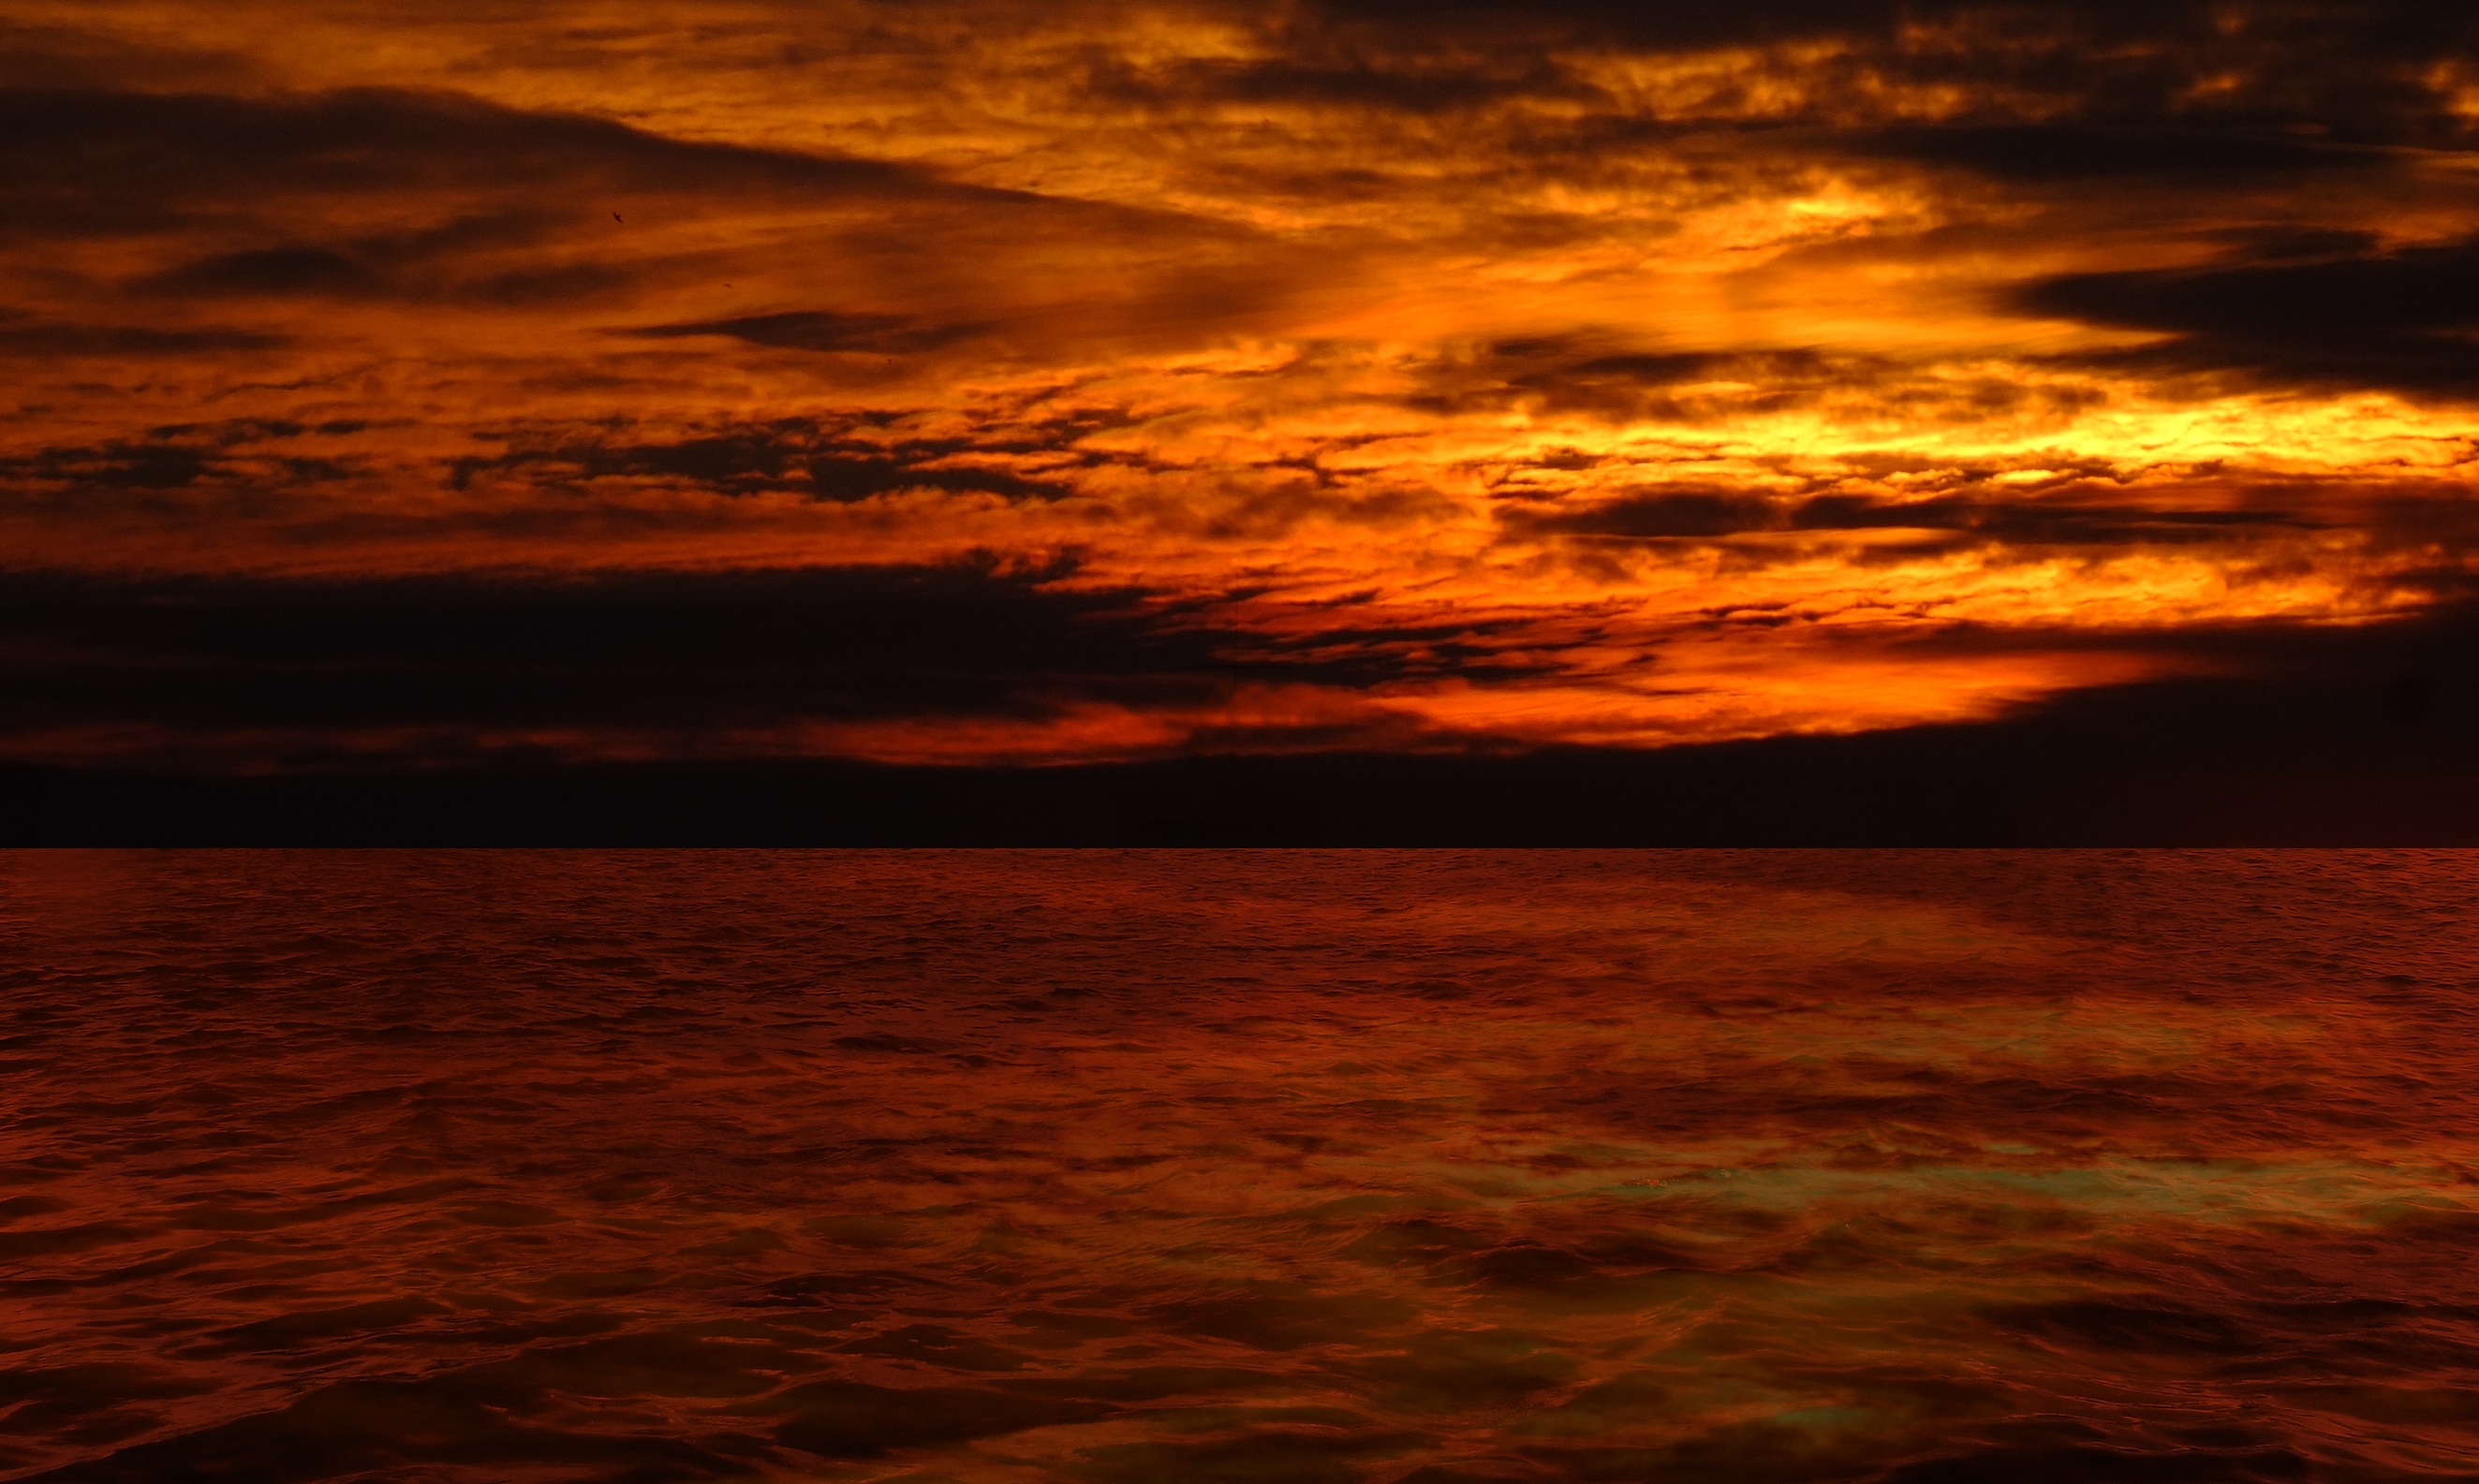
landscape, sea, coast, water, ocean, horizon, cloud, sky, sun, sunrise, sunset, morning, dawn, atmosphere, dusk, evening, orange, reflection, red, romantic, clouds, mood, abendstimmung, mirroring, afterglow, evening sky, back light, red sky at morning